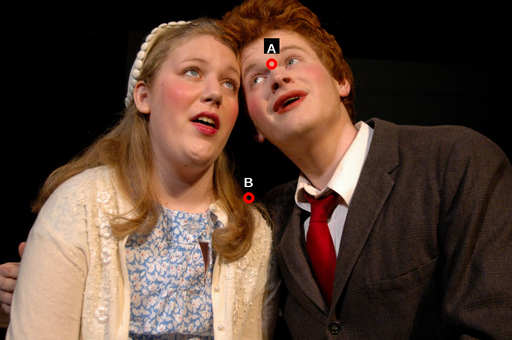
Question: Two points are circled on the image, labeled by A and B beside each circle. Which point is closer to the camera?
Select from the following choices.
(A) A is closer
(B) B is closer
Answer: A